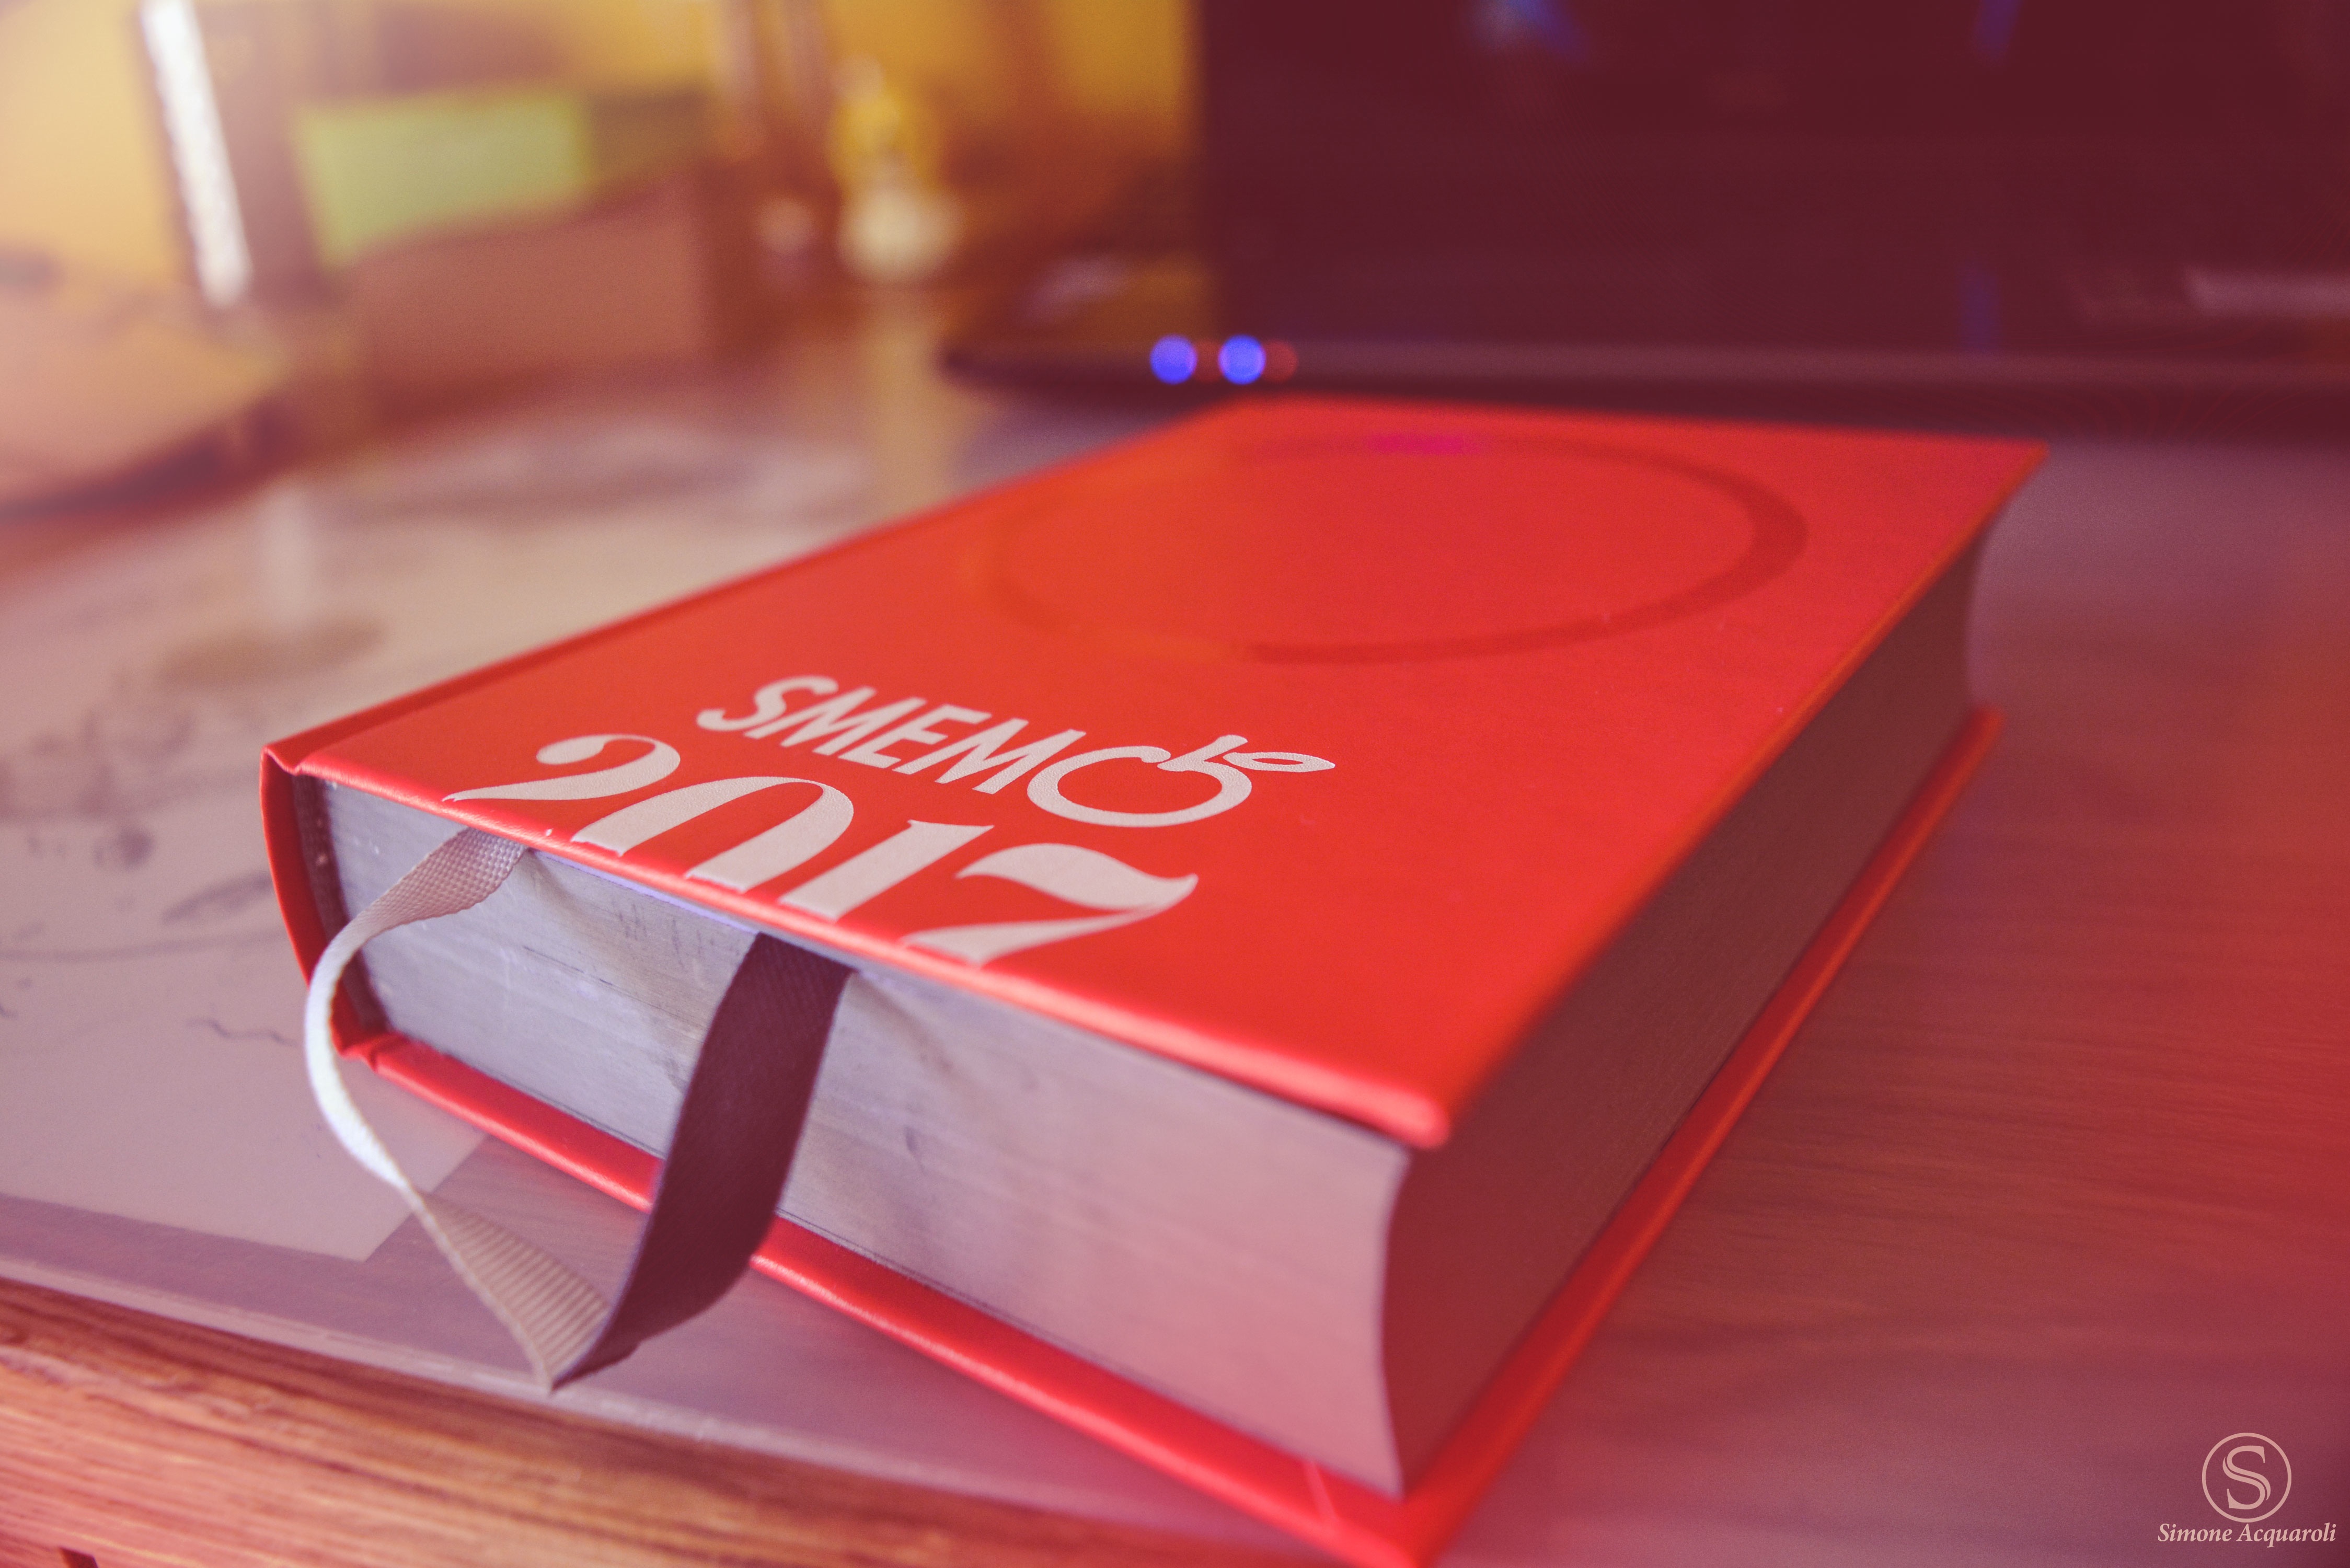
red, pink, shape, indoor games and sports